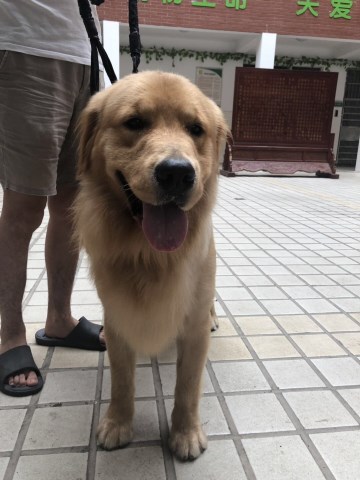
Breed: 5355-n000126-golden_retriever